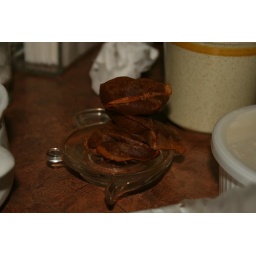
Leaning tower of tea bags in the making. Record is 8, I think.